James Dasaolu

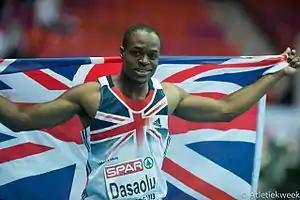
James Dasaolu after his silver medal at Göteborg 2013.

Oyeyemi Olugbenga Olatokunbo James Dasaolu (born 5 September 1987) is a retired British track and field athlete who specialised in the 100 metres. In July 2013, he became the second fastest Briton of all time after running a 100 m time of 9.91 seconds in the British Championships. In 2014 he won his first major title, claiming the gold medal in the 100 metres at the 2014 European Athletics Championships.